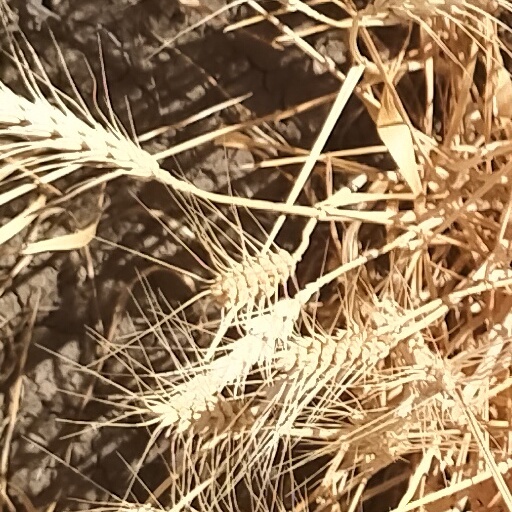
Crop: wheat